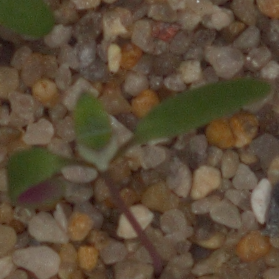
Label: fat_hen